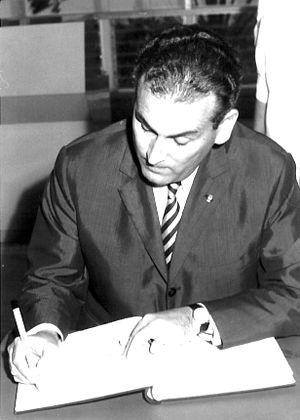
Driss Guiga
Driss Guiga, né le 21 octobre 1924 à Testour, est un homme politique tunisien.
Le gouvernement Mohamed Mzali est le cinquième gouvernement tunisien formé après l'indépendance et le troisième formé après la restauration du poste de Premier ministre. Son chef, Mohamed Mzali, est nommé Premier ministre le 23 avril 1980 et assure sa fonction jusqu'au 8 juillet 1986, date à laquelle Rachid Sfar est nommé pour lui succéder.
Le second gouvernement Habib Bourguiba est le deuxième gouvernement tunisien formé après l'indépendance de la Tunisie. Le 25 juillet 1957, Bourguiba est désigné président de la République tunisienne par l'assemblée constituante et présente la démission de son premier gouvernement le 29 juillet. Son gouvernement dans sa nouvelle composition reste en fonction jusqu'à son élection en tant que président le 8 novembre 1959. Un nouveau gouvernement est alors formé et dirige le pays jusqu'à la formation d'un gouvernement dirigé à nouveau par un Premier ministre en 1969.